The Afternoon Show

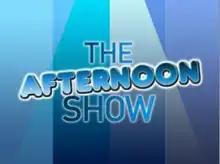

The Afternoon Show is Raidió Teilifís Éireann's former live flagship daytime show. It ran from 2004 until May 2010. The programme was dropped by RTÉ as part of its new season of television in 2010, to be replaced by two afternoon programmes "Four Live" presented by Maura Derrane and "The Daily Show" hosted by Dáithí Ó Sé and Claire Byrne.